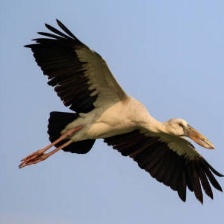
Species: ASIAN OPENBILL STORK
Scientific name: ANASTOMUS OSCITANS
ImageNet parent category: white_stork